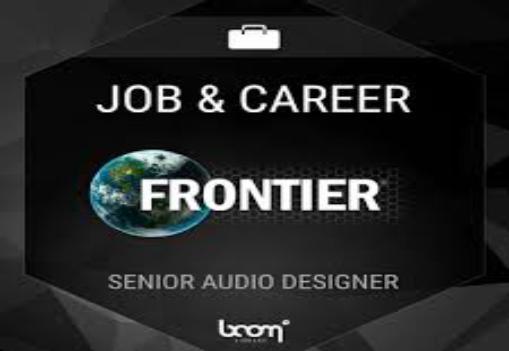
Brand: frontier developments
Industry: Leisure